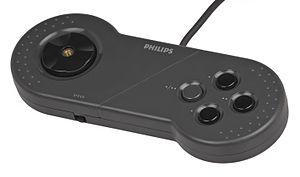
Le CD-i, sigle de Compact Disc Interactif, est une console de jeux vidéo et lecteur multimédia conçu par Philips, Sony et Matsushita pour imposer un nouveau standard « multimédia », concept très en vogue depuis le début de l'année 1991. Ce système multimédia permet de fournir plus de fonctionnalités qu'un lecteur de CD audio ou qu'une console de jeux vidéo, tout en restant inférieur au prix d'un ordinateur personnel. Le coût étant réduit grâce à l'absence de disque dur, de lecteur de disquette, de clavier et souris, de moniteur, et disposant d'un système d'exploitation moins développé.